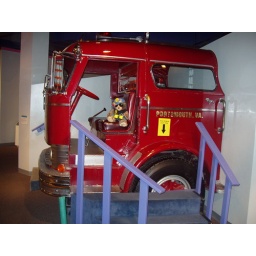
PT Bear even got to sit in the driver seat of a fire truck at the Portsmouth Children's Museum!